Eglinton West station

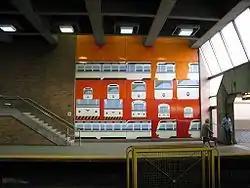
"Summertime Streetcar"

Eglinton West is a subway station on Line 1 Yonge–University in Toronto, Ontario, Canada. It is located in the median of Allen Road on the north side of Eglinton Avenue West. It will become an interchange station with the upcoming Line 5 Eglinton, at which point it will be renamed Cedarvale.